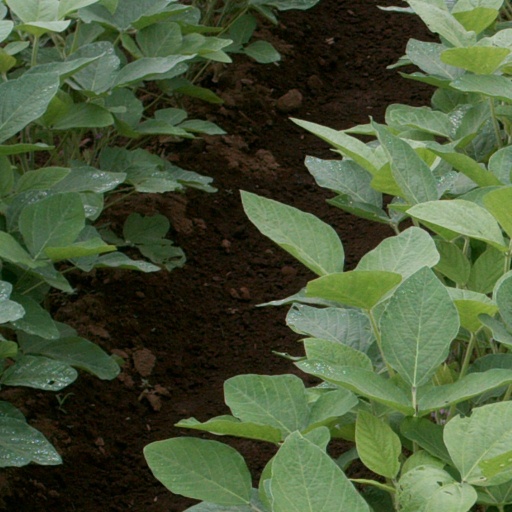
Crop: soybean